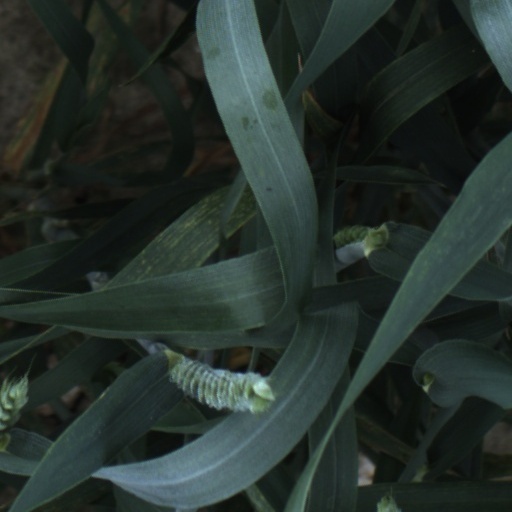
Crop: wheat